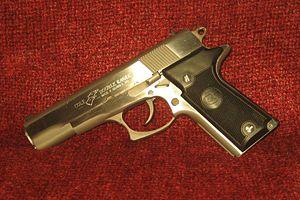
Le Colt Double Eagle est un pistolet semi-automatique double action fabriqué par l'entreprise d'armes à feu Colt. Sorti en 1990, cette arme avait pour objectif de moderniser la gamme des pistolets Colt entièrement construite autour du Colt 1911. Le Colt Double Eagle est une version modifiée du 1911, le dotant pour la première fois dans sa gamme, d'un mécanisme double action et d'un ensemble de dispositifs de sécurité ambidextre. Sa ligne plus arrondie se démarque nettement de celle de son prédécesseur. Malgré tous ses attraits le Colt Double Eagle, destiné au marché civil, ne rencontra pas le succès escompté et fut retiré de la vente en 1997.